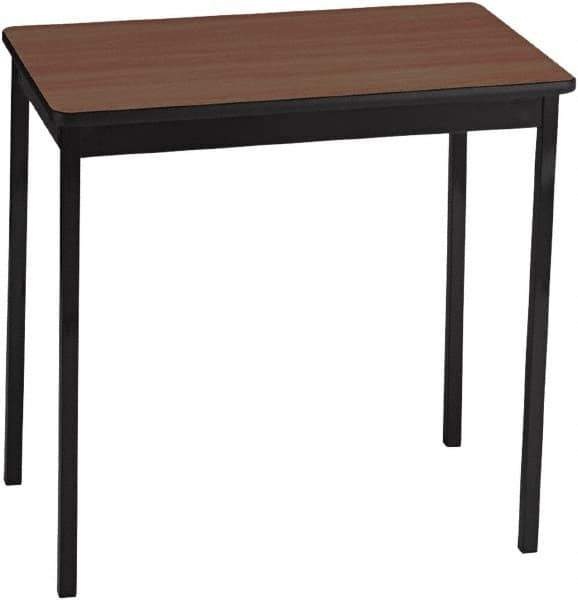
Barricks - 18" Long x 30" Wide x 30" High Stationary Rectangular Utility Tables - 3/4" Thick, Walnut & Black, Wood Grain Laminate/Steel
Item #: 32406605 Brand: Barricks Model #: BRKUT183030WA Exact Tooling IR#: 04 Product Specifications Type Utility Tables Material Woodgrain Laminate/Steel Color Walnut/Black Height (Inch) 30 Length (Inch) 18 Width (Inch) 30 Thickness (Inch) 3/4 Overall Width 30 Style Rectangular
Brand: Barricks
Category: Furniture > Office Furniture